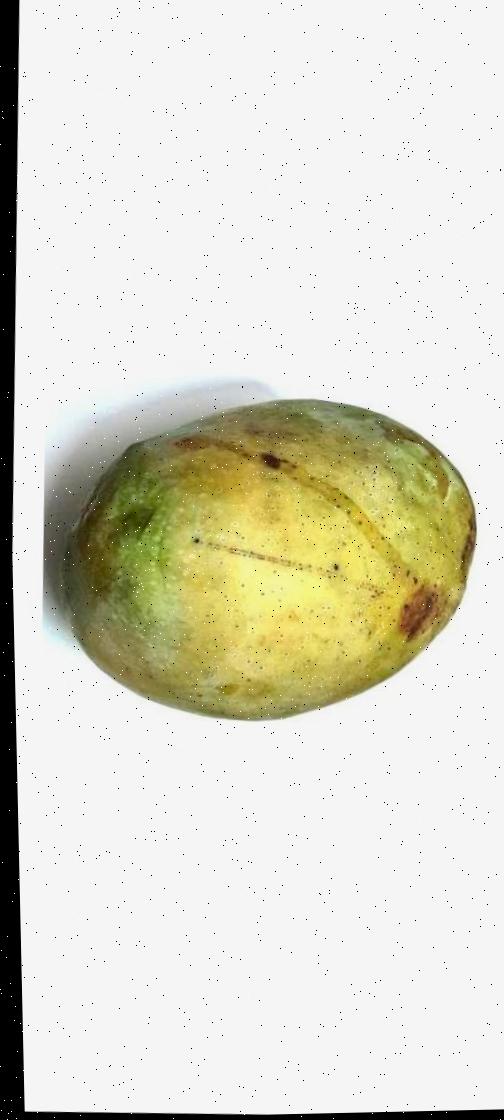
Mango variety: Fazli Classic